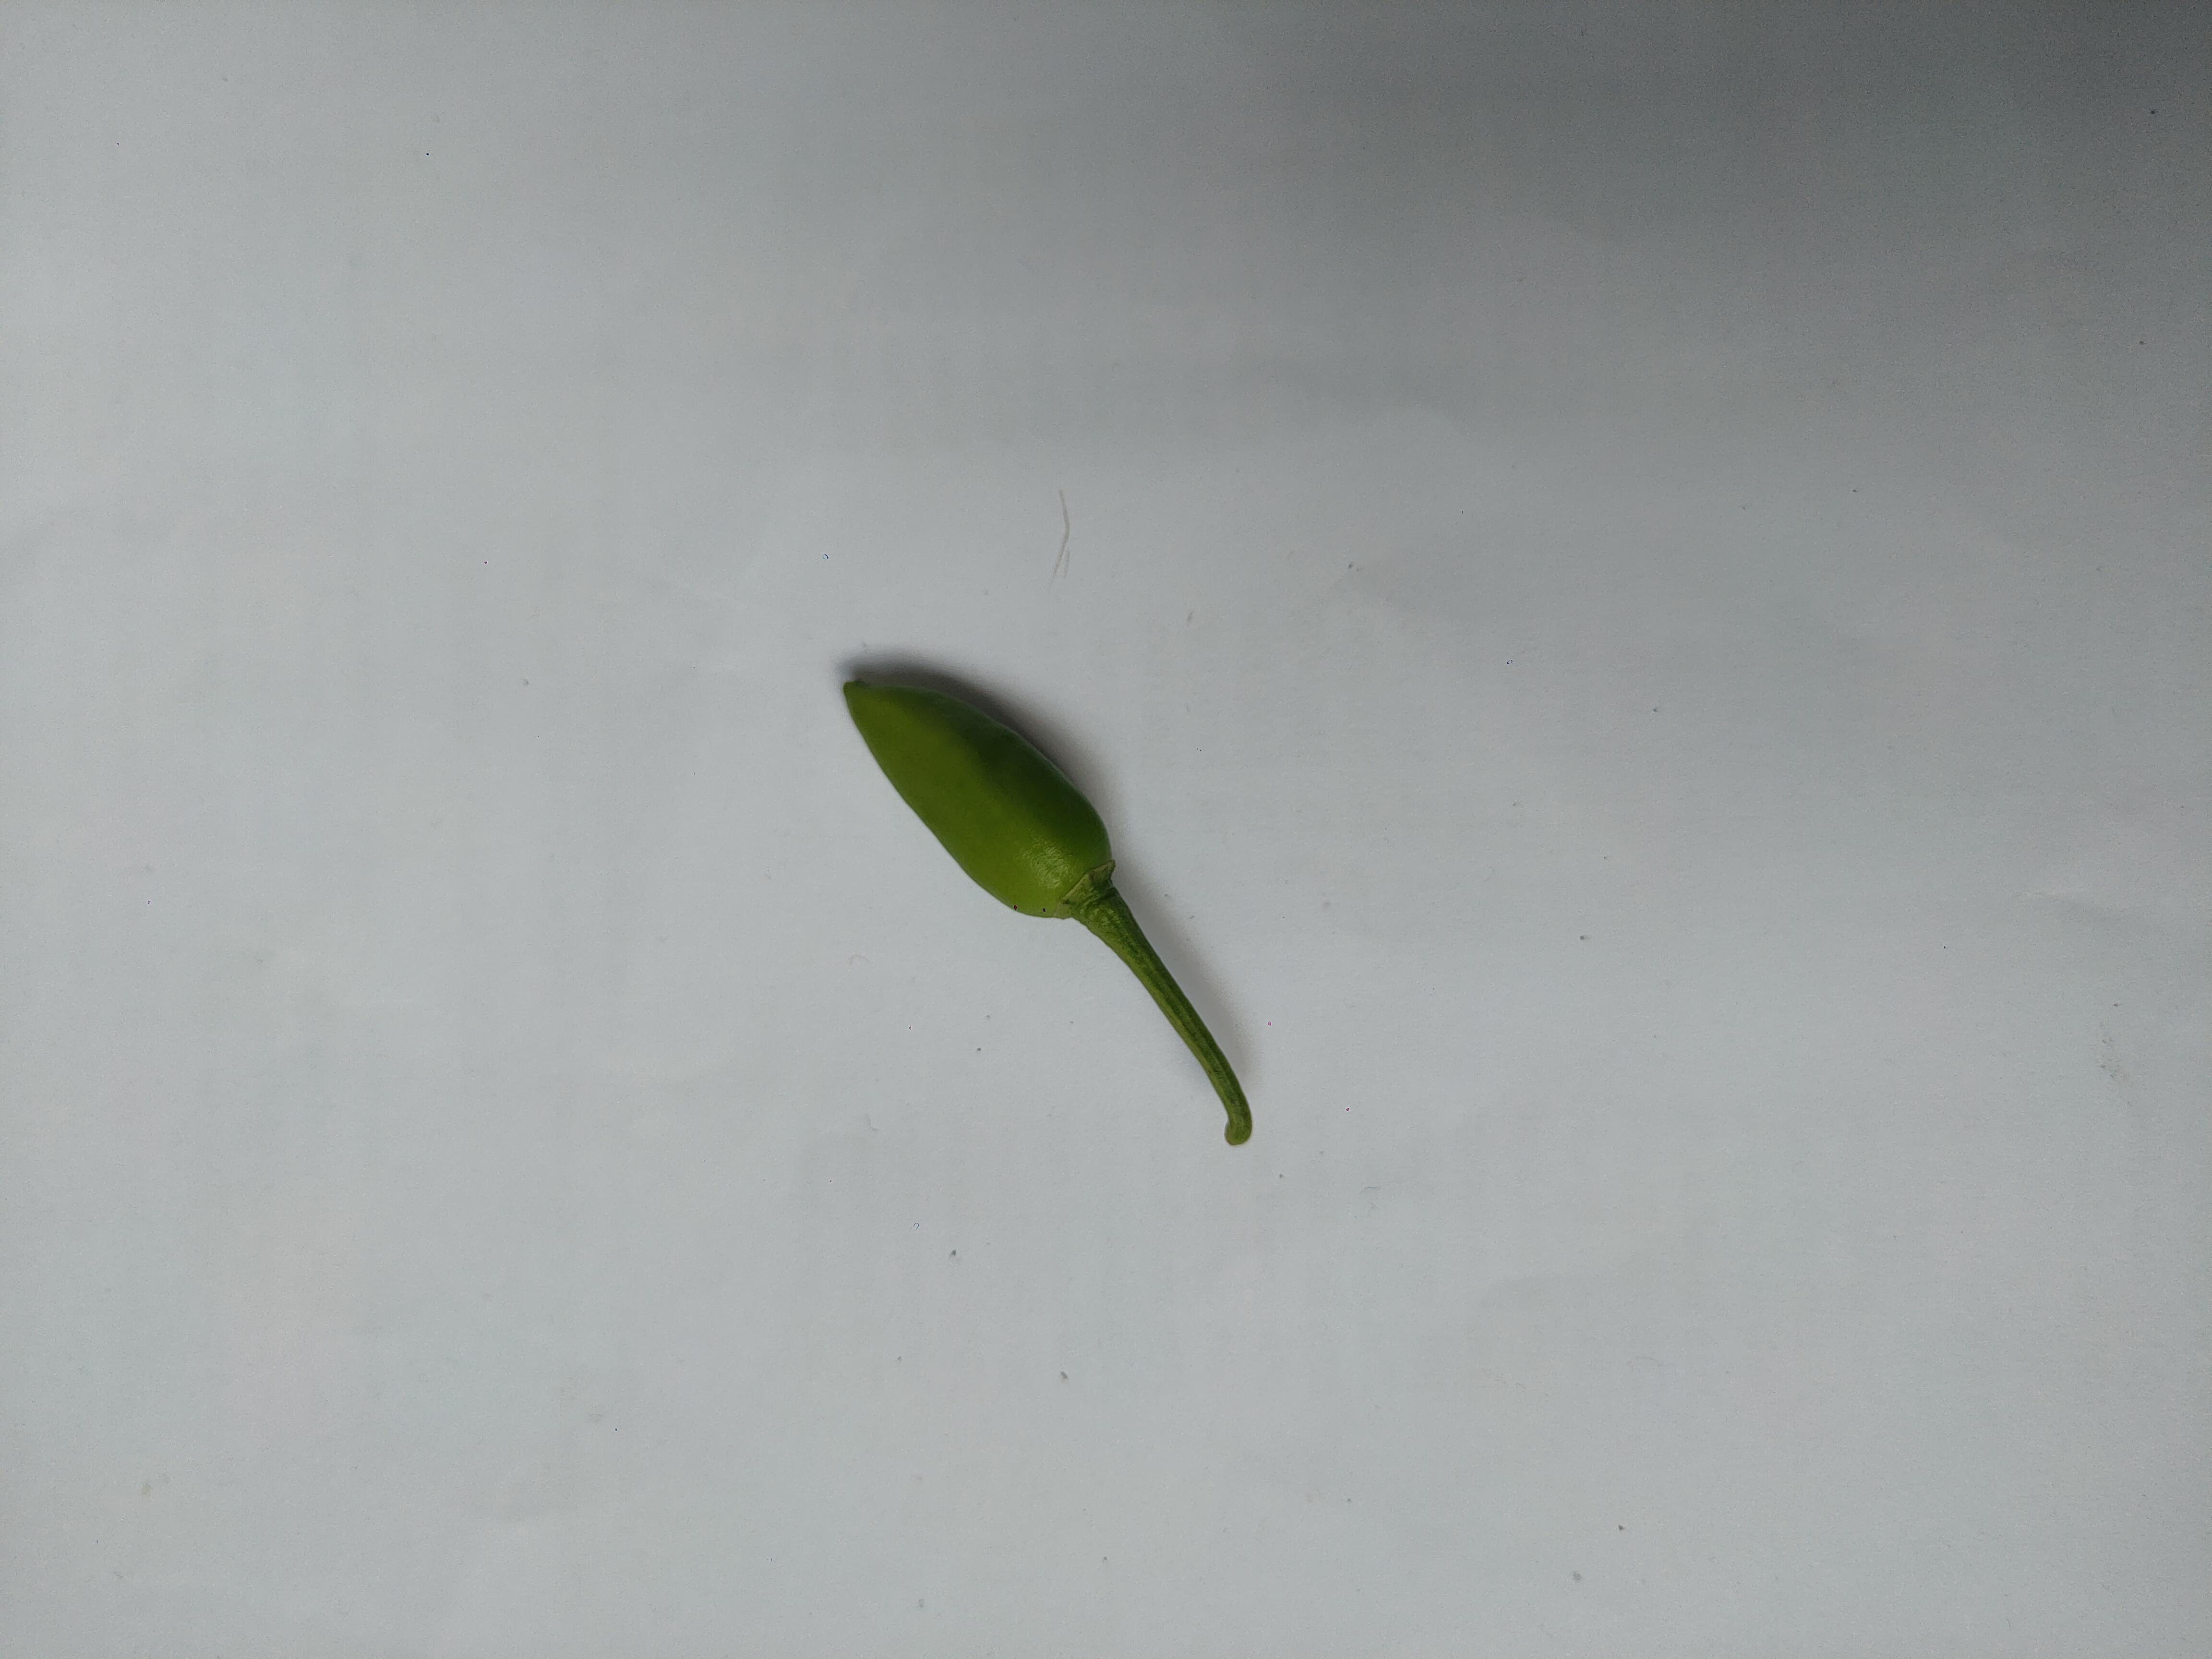
Label: Green Chili